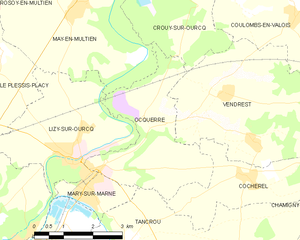
Carte des communes françaises Ocquerre